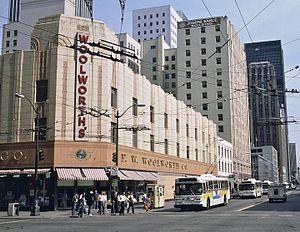
F. W. Woolworth Company ou simplement Woolworth's était une entreprise de distribution spécialisée dans les magasins à prix unique.